Shakespeare Walks

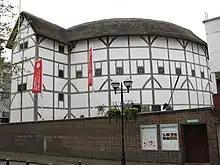
Shakespeare's Globe theatre in London, where the walks end

Shakespeare Walks is a street theatre event produced by Shakespeare's Globe to mark William Shakespeare's birthday. It has taken place annually in April for over 25 years. Paying audiences go on a two-hour walk across London where they get to visit places that Shakespeare knew and encounter different scenes, speeches, and sonnets, performed by actors in streets and parks.